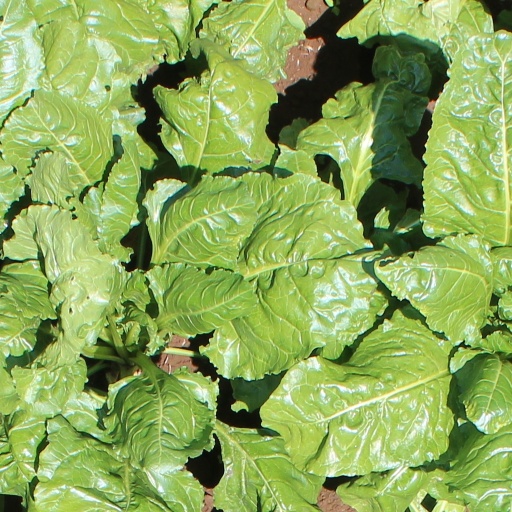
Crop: sugar beet